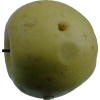
Label: Apple 13